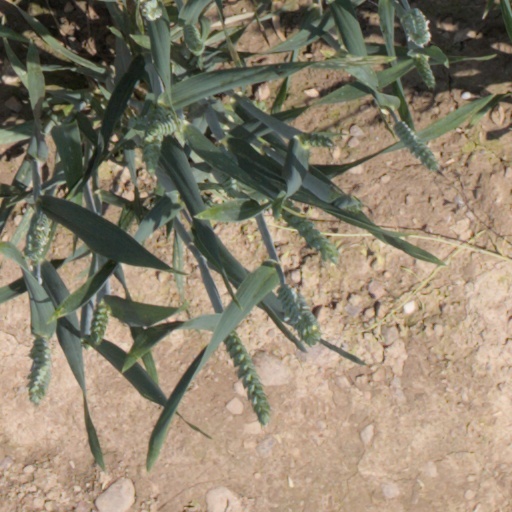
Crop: wheat